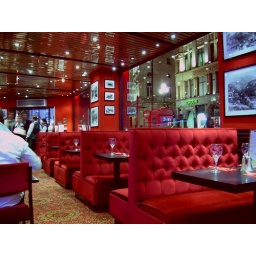
All red in London, telephone boxes and restaurant